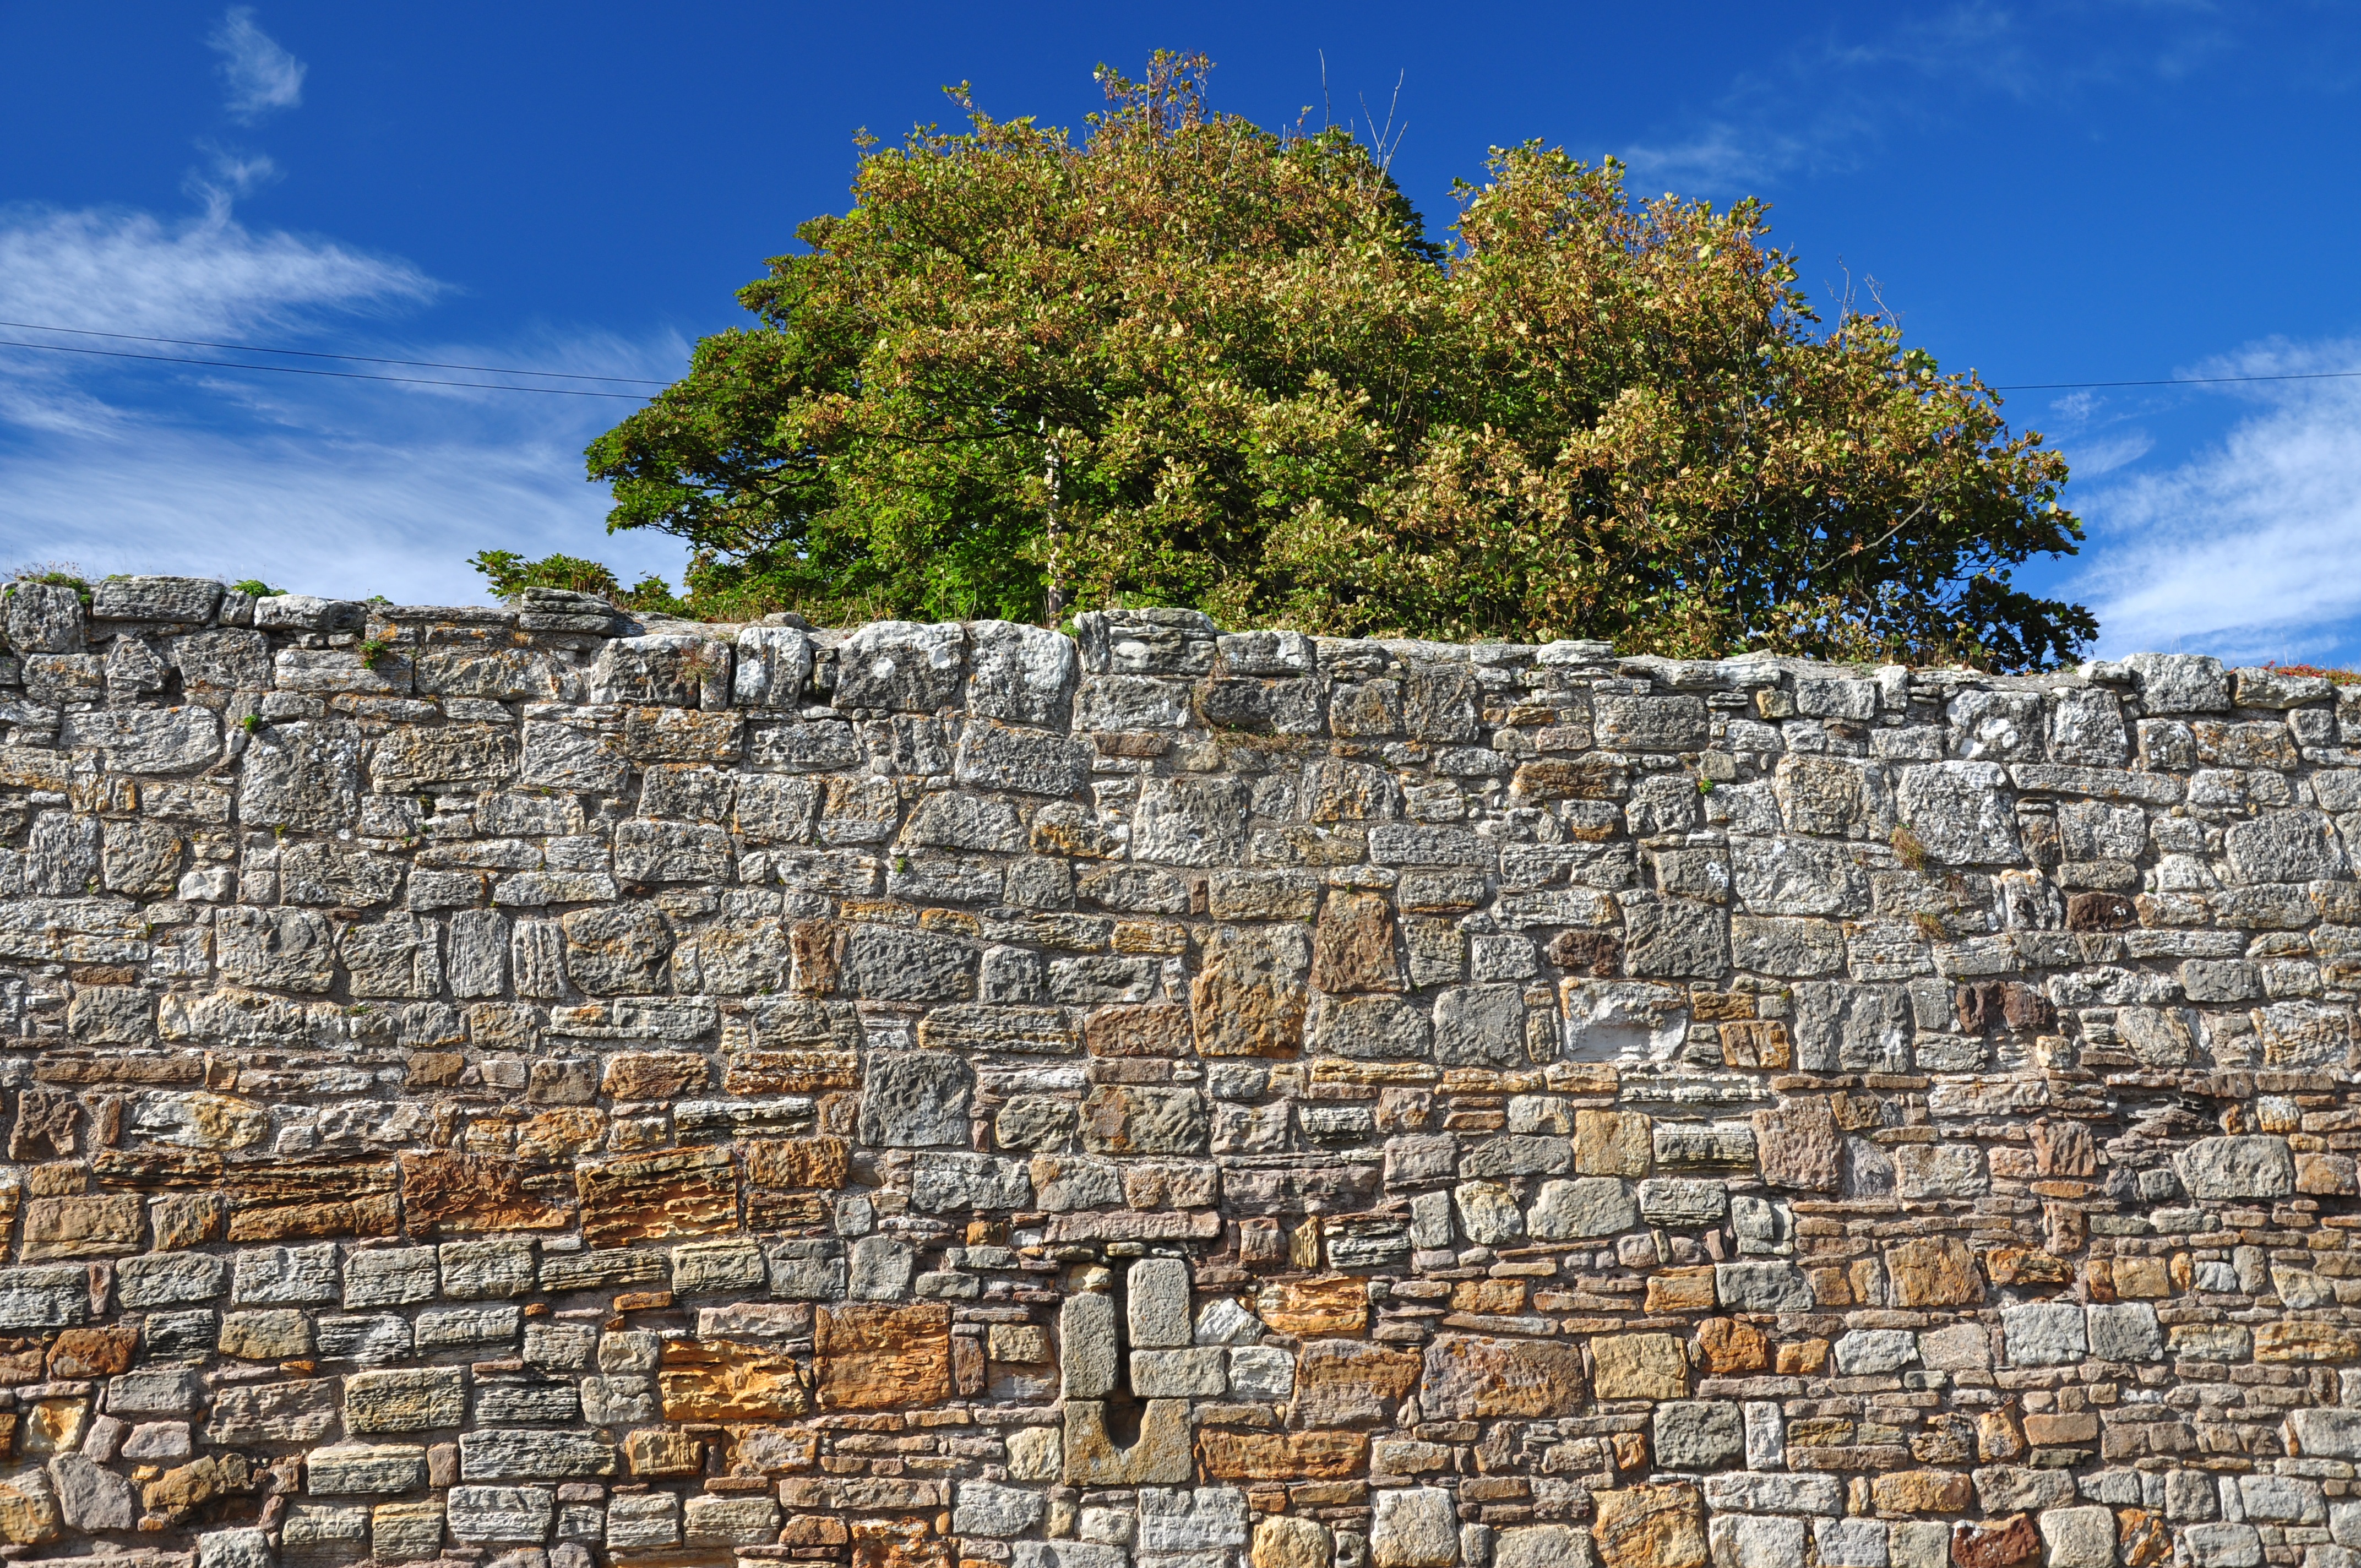
rock, building, old, wall, stone, monument, stone wall, terrain, ruins, historical, estate, lake dusia, archaeological site, st andrews, ancient history